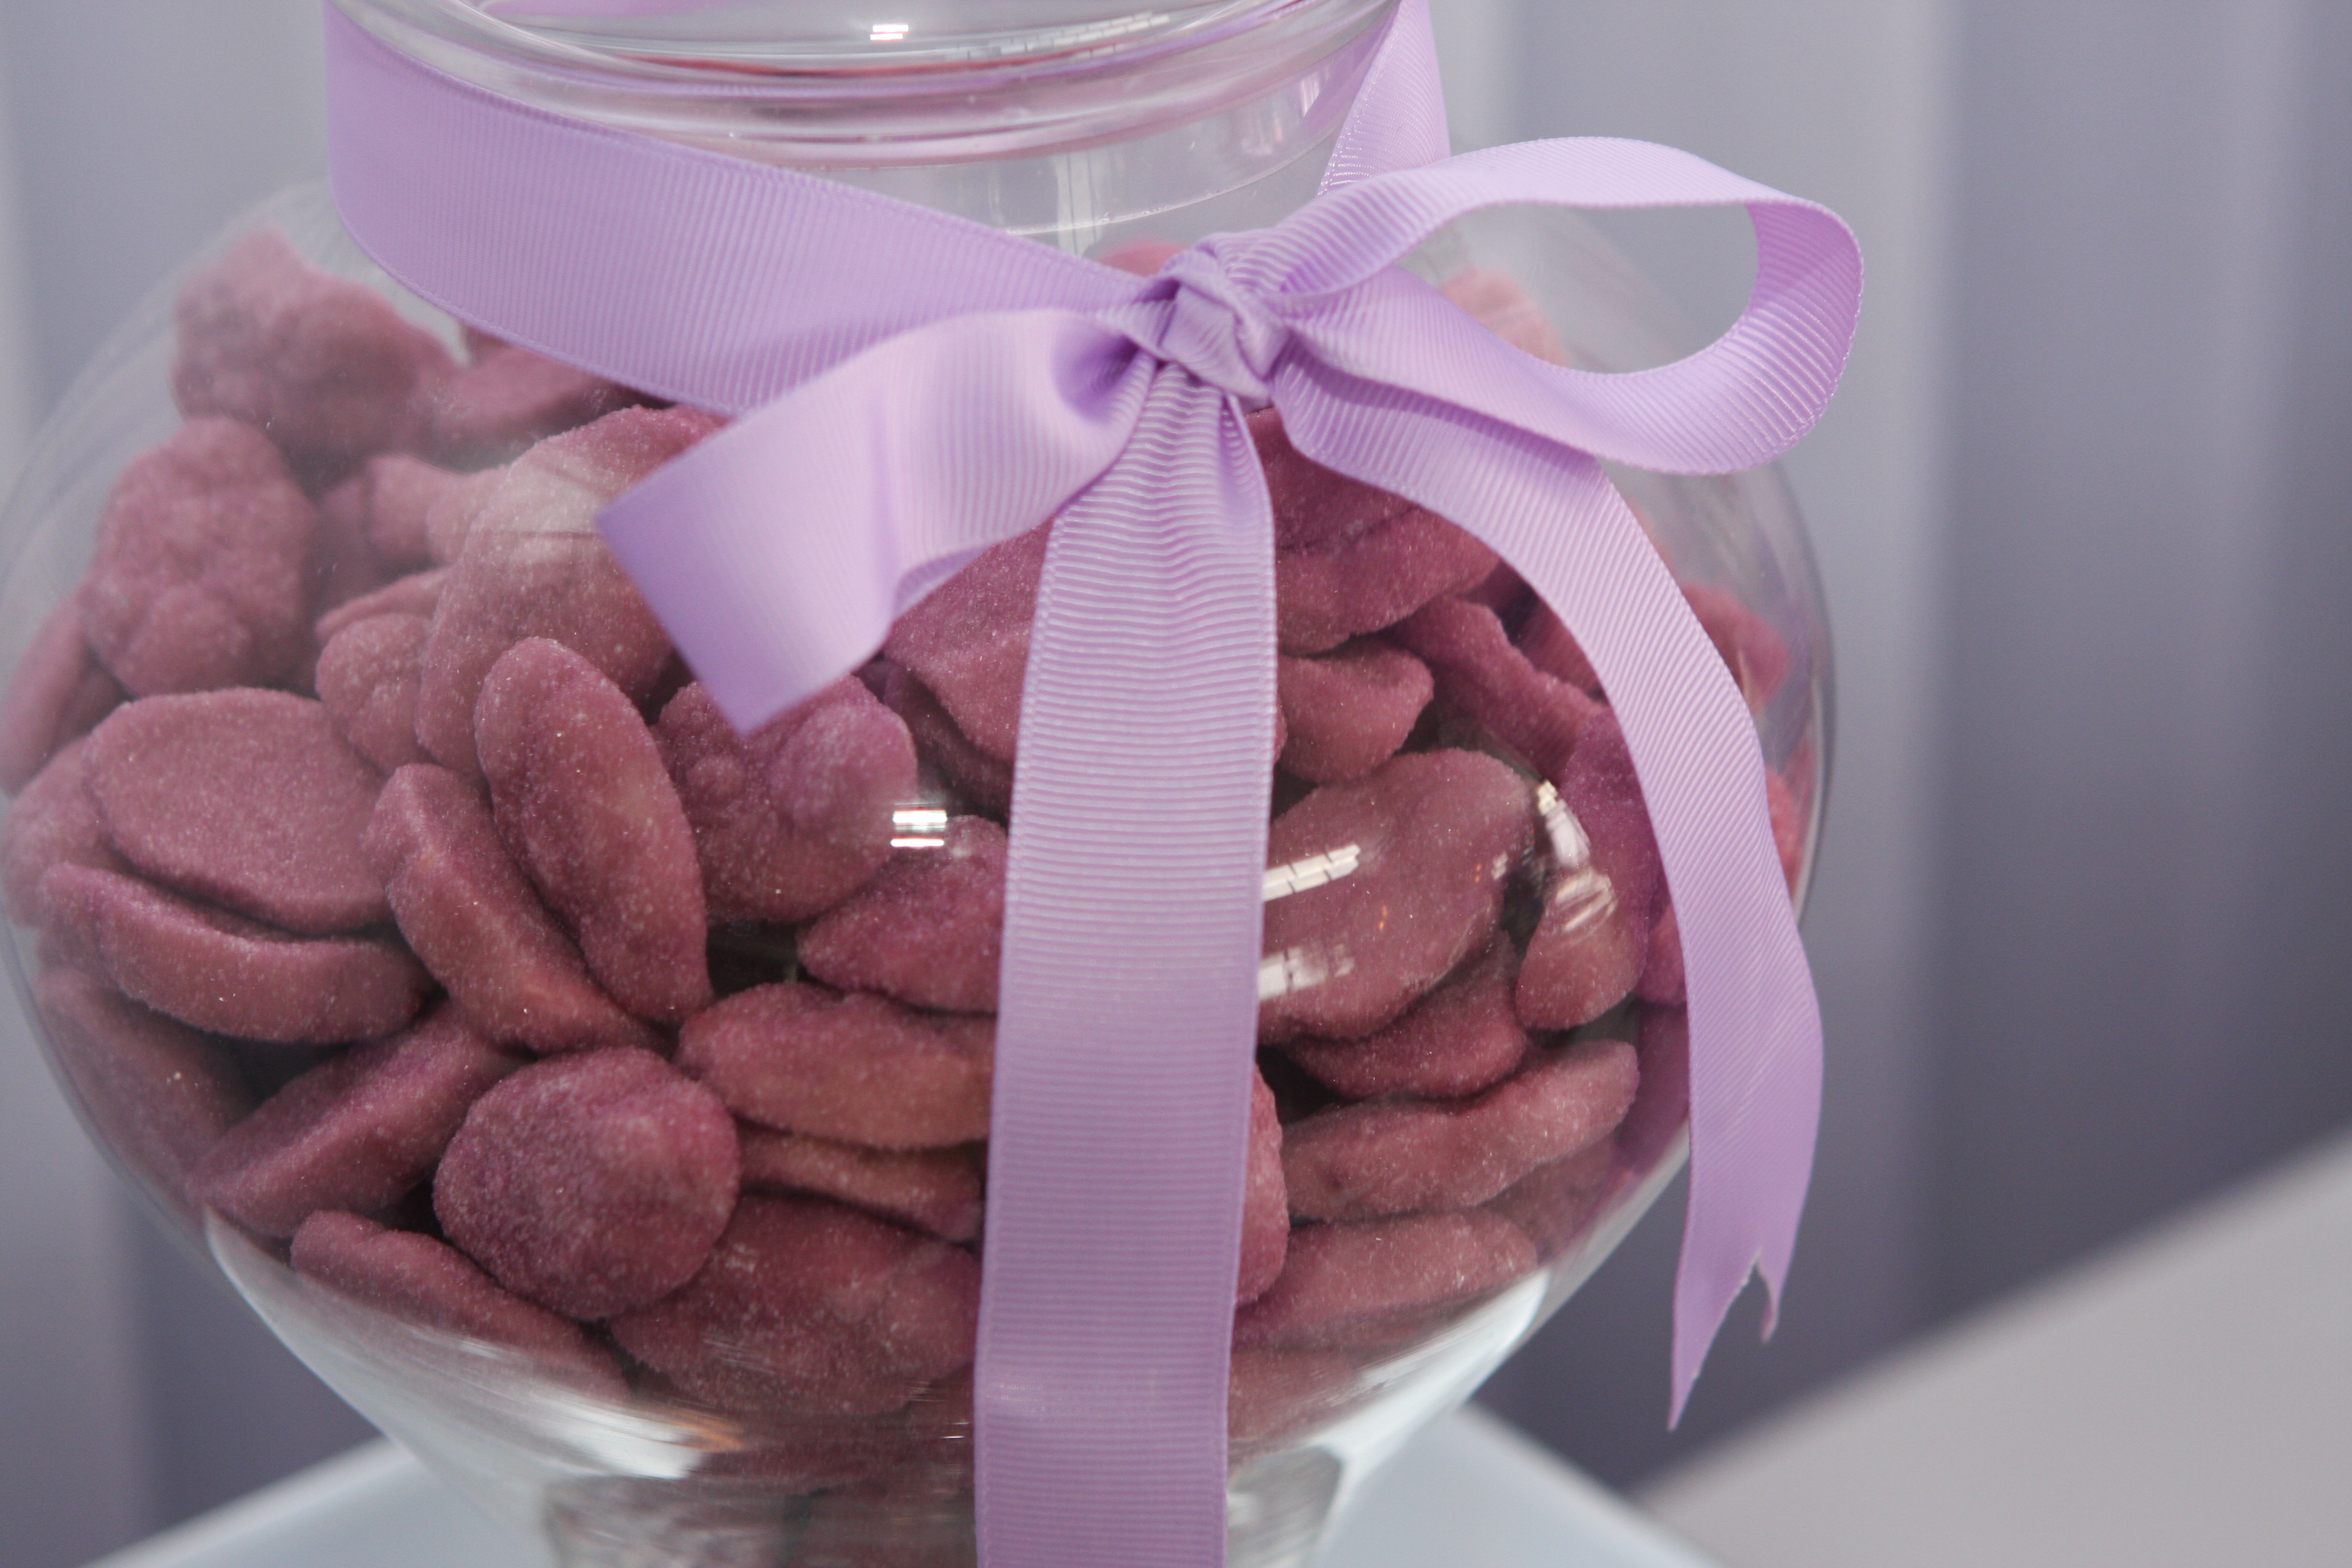
sweet, flower, purple, petal, food, pink, dessert, celebrate, sugar, party, beautiful, organ, sweetness, baby shower